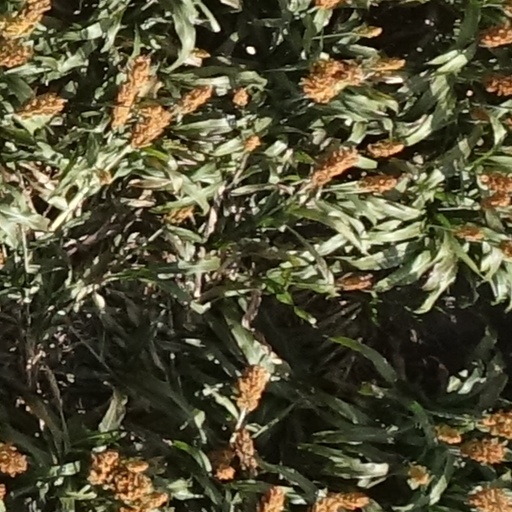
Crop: sorghum